Just Like in the Movies

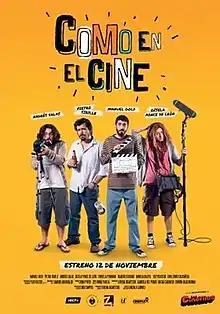
Theatrical release poster

Just Like in the Movies (Spanish: Como en el cine) is a 2015 Peruvian comedy film, written and directed by Gonzalo Ladines, one of the creators of "Los Cinéfilos", in his directorial debut. The film was selected as the Peruvian representative to compete in the Best Ibero-American Film category at the 31st Goya Awards, but was not nominated.